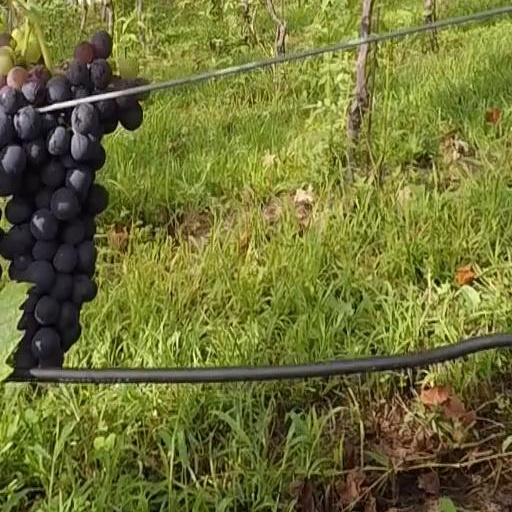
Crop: grape